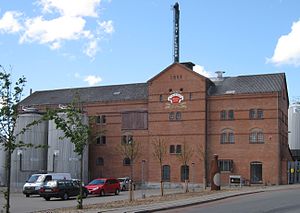
Thisted Bryghus
Thisted Bryghus i 2012.
Thisted Bryghus
"Thisted Bryghus etableredes i 1902 i Thisted. Regnskabsåret 2003/2004 viser en omsætning på ca 23 mio. DKK og et underskud på ca. 200.000 DKK. Bryggeriets generalforsamling kaldes populært for ""den 4. højtid i Thy"" – det er vanskeligt at finde aktier i fri omsætning og dermed få adgang hertil.